History of Japan

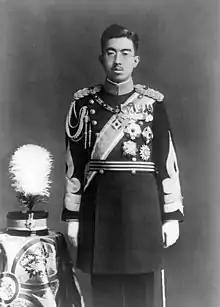
Emperor Shōwa was in power during World War II

In December 1871, a Ryukyuan ship was shipwrecked on Taiwan and the crew were massacred. In 1874, using the incident as a pretext, Japan launched a military expedition to Taiwan to assert their claims to the Ryukyu Islands. The expedition featured the first instance of the Japanese military ignoring the orders of the civilian government, as the expedition set sail after being ordered to postpone. Yamagata Aritomo, who was born a samurai in the Chōshū Domain, was a key force behind the modernization and enlargement of the Imperial Japanese Army, especially the introduction of national conscription. The new army was put to use in 1877 to crush the Satsuma Rebellion of discontented samurai in southern Japan led by the former Meiji leader Saigo Takamori.